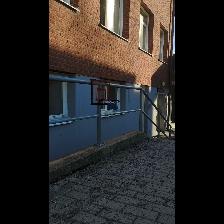
Label: NonHuman